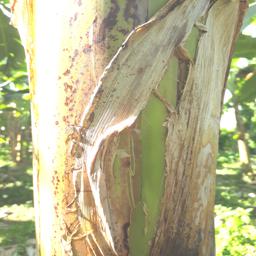
Label: PSEUDOSTEM WEEVIL